Zach Bryan

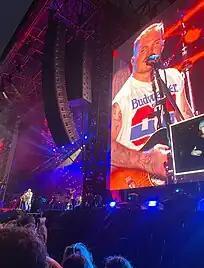
Bryan performing at Flemington Racecourse, Melbourne, Australia in 2023

On January 27, 2023, Bryan collaborated with Maggie Rogers and released "Dawns", his first single of the year. The single reached a peak of 42 on the "Billboard" Hot 100.